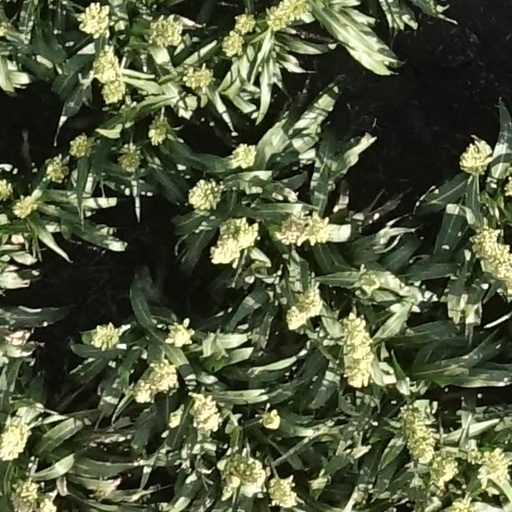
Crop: sorghum